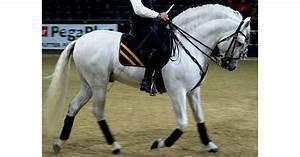
horse